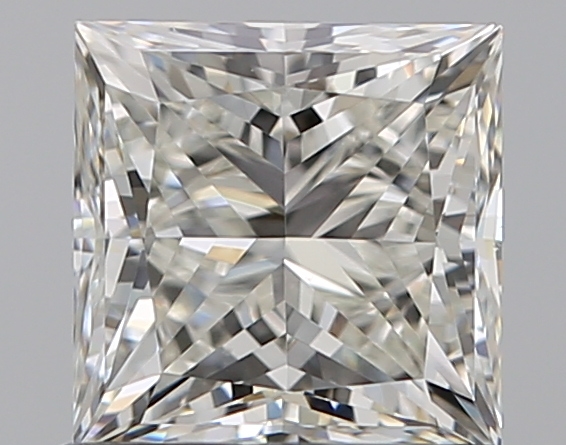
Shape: princess
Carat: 1
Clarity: VS1
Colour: I
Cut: EX
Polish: EX
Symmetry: VG
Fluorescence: N
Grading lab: GIA
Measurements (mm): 5.35 x 5.29 x 3.85